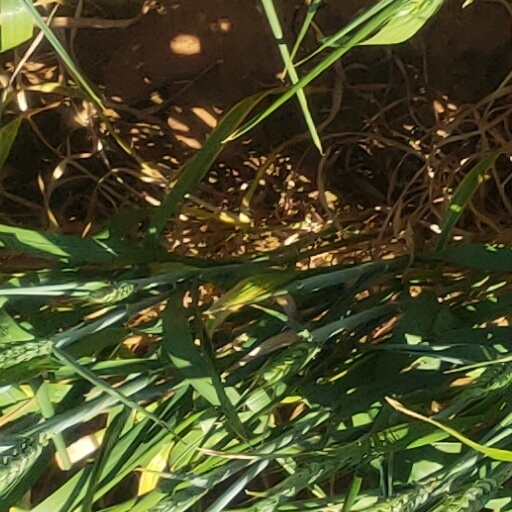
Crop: wheat